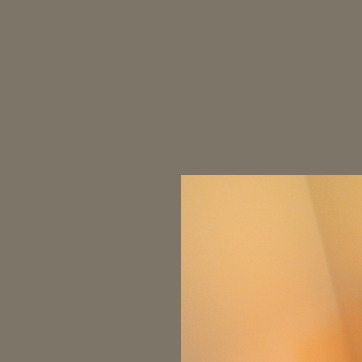
Material: painted